Gerardus Mercator

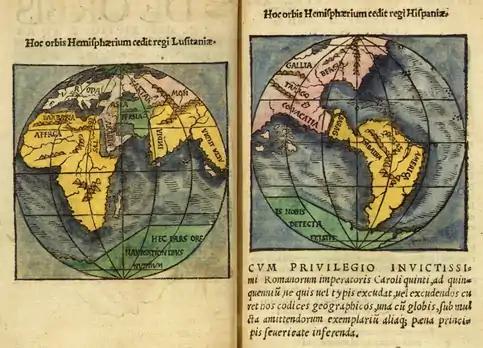
The Portuguese (Lusitanian) and Spanish hemispheres of the globe of Franciscus Monachus, following the Treaty of Tordesillas of 1494.

After Hubert's death in 1526, Gisbert became the 15-year-old Geert's guardian. Hoping that Geert might follow him into the priesthood, he sent him to the famous school of the Brethren of the Common Life at 's-Hertogenbosch in the Duchy of Brabant. The Brotherhood and the school was founded by the charismatic Geert Groote who placed great emphasis on study of the Bible and, at the same time, expressed disapproval of the dogmas of the church, both facets of the new "heresies" of Martin Luther propounded only a few years earlier in 1517. Mercator would follow similar precepts later in life, with problematic outcomes.